Obergurgl

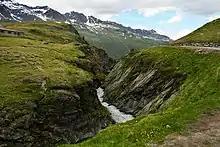
A creek near Obergurgl.

Obergurgl is a village in the Ötztal Alps in Tyrol, Austria. Located in the municipality of Sölden, the village has approximately 400 year-round inhabitants, and is mainly a tourist resort.